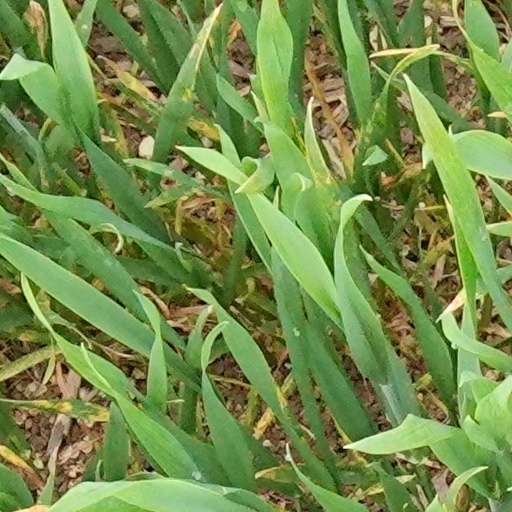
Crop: wheat